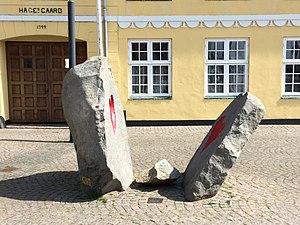
Martin Luther King / Betydning og eftermæle
Skulptur på Hages torv i Stege af Morten Flyverbom; Kings navn (i skygge nederst t.v.) optræder sammen med Mandelas og Gandhis.
Skulptur på Hages torv i Stege med titel Overalt af Morten Flyverbom fra 2015
Martin Luther King, Jr. var en amerikansk baptistpræst, som i årene 1956-68 var frontfigur i den amerikanske borgerrettighedsbevægelse. Med sin kristne baggrund, filosofien om civil ulydighed og inspireret af Gandhis ikkevolds-politik, stod King i spidsen for en række demonstrationer og aktioner, der satte fokus på raceadskillelse, økonomisk og social ulighed, og sorte amerikaneres manglende borgerrettigheder i forhold til hvide.